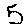
Label: 5